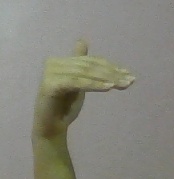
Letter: khaa